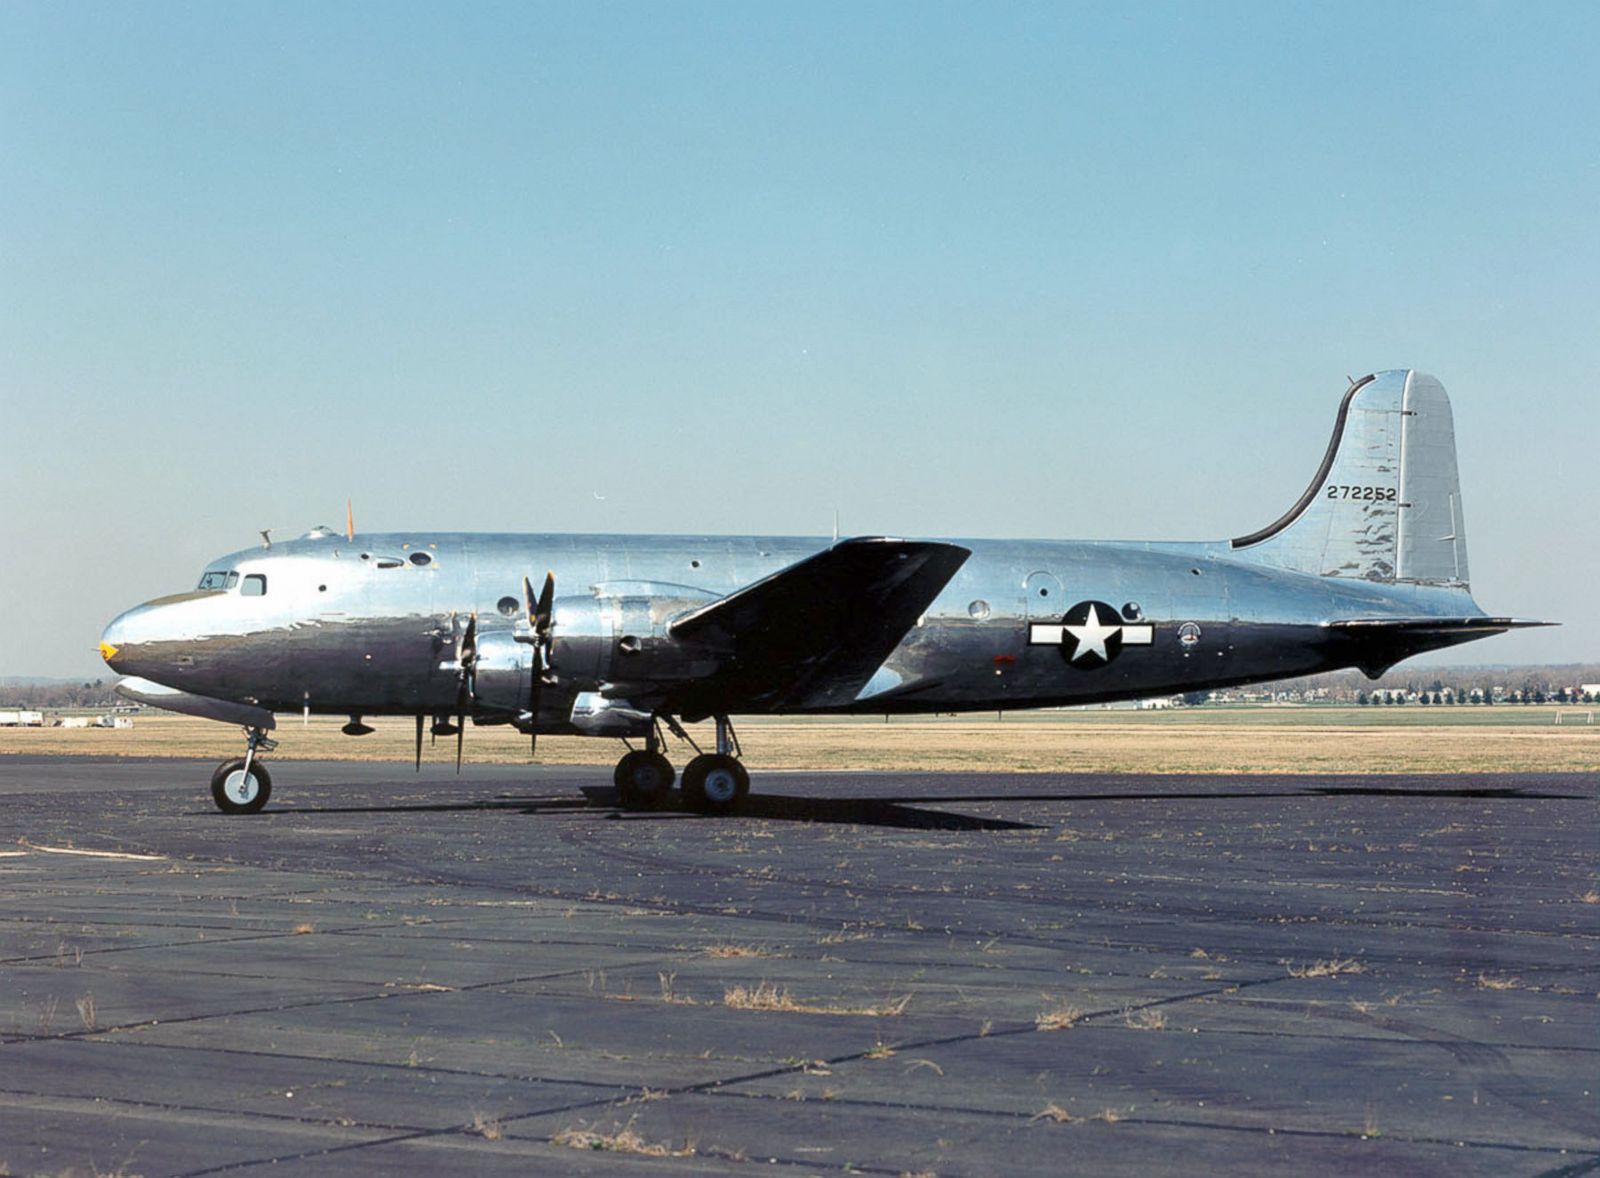
Vehicle type: Planes